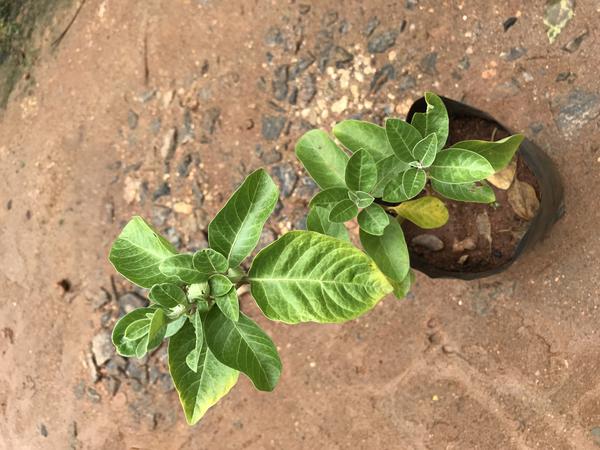
Plant: Ashwagandha